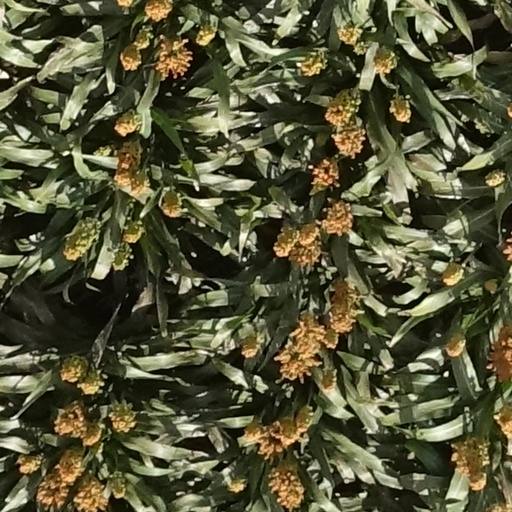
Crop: sorghum